Hornád

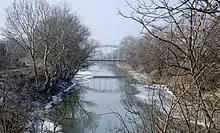
The Hernád river at Gibárt, Borsod-Abaúj-Zemplén County, Hungary

It is a tributary to the river Slaná (Sajo). The source of the Hornád is the eastern slopes of Kráľova hoľa hill, south of Šuňava.